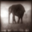
Label: elephant